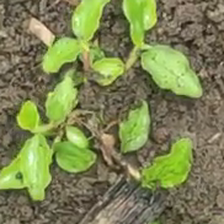
Weed species: Kena_(Commplina_benghalensio)